Battle of Bairoko

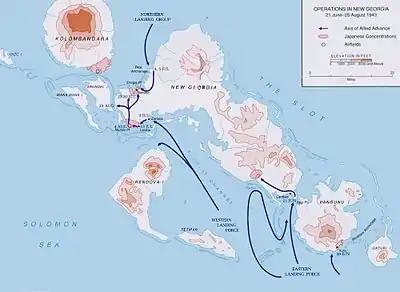
Allied landings in the New Georgia Islands

Following the completion of the Guadalcanal campaign in early 1943, the Allied high command began planning the next step in their effort to neutralize the main Japanese base at Rabaul as part of Operation Cartwheel. The advance north through the central Solomon Islands involved a series of operations to secure island bases for shipping and aircraft. Plans for 1943 conceived the capture of New Georgia and then later Bougainville by US troops. Elsewhere, in New Guinea, the Australians would capture Lae and Salamaua and secure Finschhafen.